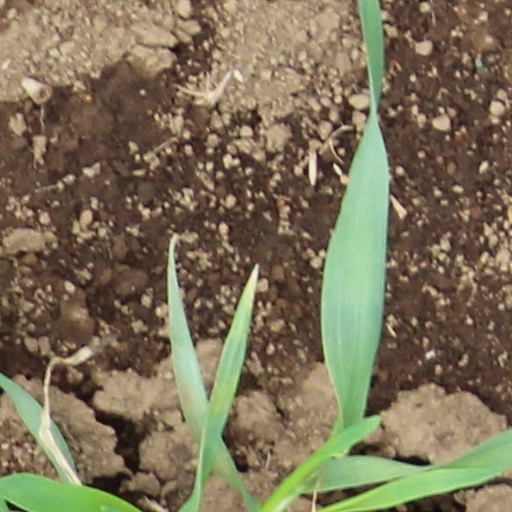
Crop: wheat